National Museum of the Marine Corps

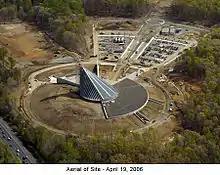
Aerial view of the museum under construction in April 2006

The museum replaces both the Marine Corps Historical Center in the Washington Navy Yard, which closed on July 1, 2005, and the Marine Corps Air-Ground Museum in Quantico, Virginia, which closed on November 15, 2002.